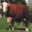
Label: cattle